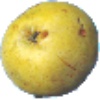
Label: Pear Monster 1